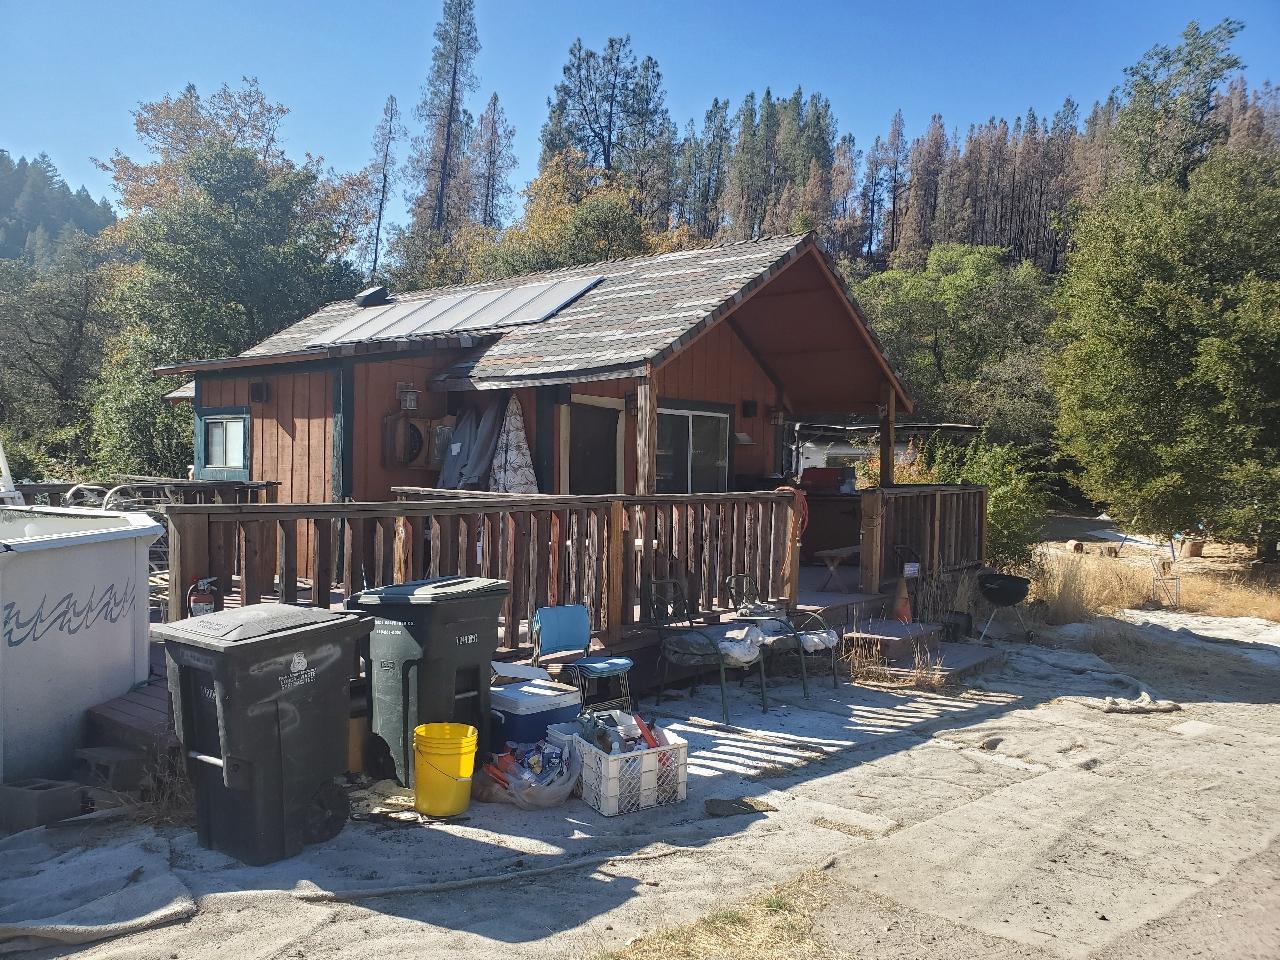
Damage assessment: no_damage